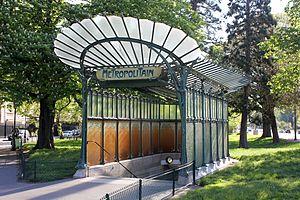
Édicule Guimard à l'entrée du station métro Porte Dauphine dans le 16e arrondissement de Paris en France.
La ligne 2 du métro de Paris est l'une des seize lignes du réseau métropolitain de Paris. Elle suit un parcours semi-circulaire au nord de la ville, situé en quasi-totalité sur les anciens boulevards extérieurs. Elle est la deuxième ligne ouverte dans la capitale : son premier tronçon est mis en service en décembre 1900 et elle est achevée en avril 1903 dans son tracé actuel entre Porte Dauphine et Nation. Elle ne connaît depuis aucune modification de son parcours.